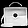
Label: Bag